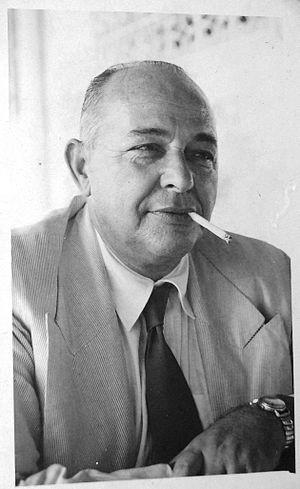
Julian Mandel, né en 1872 en Alsace, et mort en 1935 à Paris, également Julien Mandel, est l'un des plus connus photographes commerciaux de nus féminins du début du XXᵉ siècle.